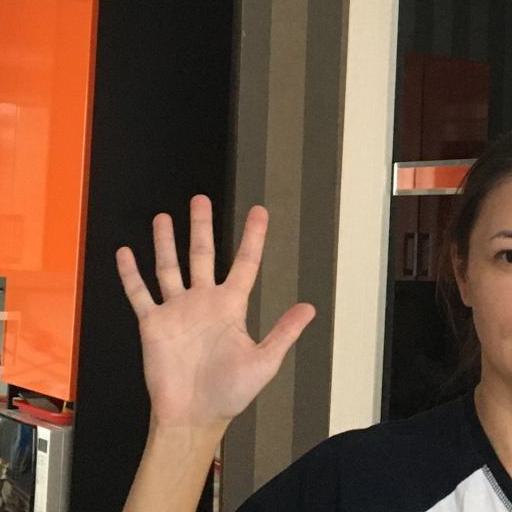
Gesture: palm